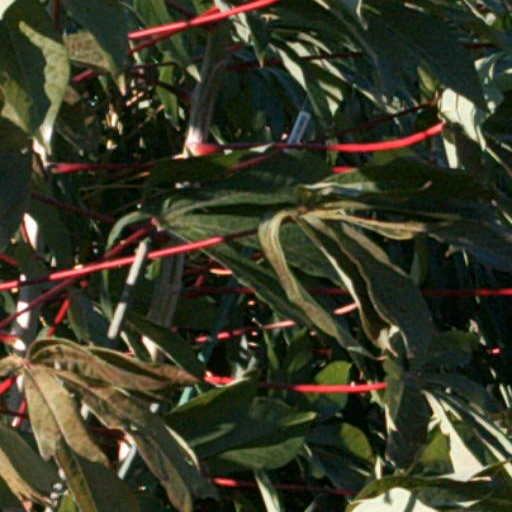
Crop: cassava